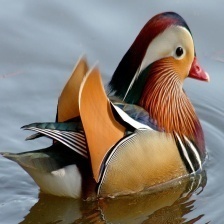
Species: MANDRIN DUCK
Scientific name: AIX GALERICULATA
ImageNet parent category: drake